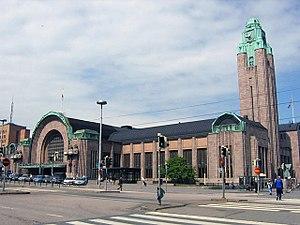
Emil Wikström est un sculpteur finlandais.
L'Allegro est un train à grande vitesse reliant Helsinki à Saint-Pétersbourg mis en service le 12 décembre 2010 et exploité par Karelian Trains, une entreprise commune entre les chemins de fer finlandais VR et les chemins de fer russes RŽD.
Gottlieb Eliel Saarinen, né le 20 août 1873 à Rantasalmi, Finlande et mort le 1ᵉʳ juillet 1950 à Cranbrook, Michigan, États-Unis, est un architecte finlandais célèbre pour ses constructions de style Art nouveau au début du XXᵉ siècle.
La gare centrale d'Helsinki est une gare ferroviaire finlandaise, situé sur la Place Rautatientori dans le centre d'Helsinki.